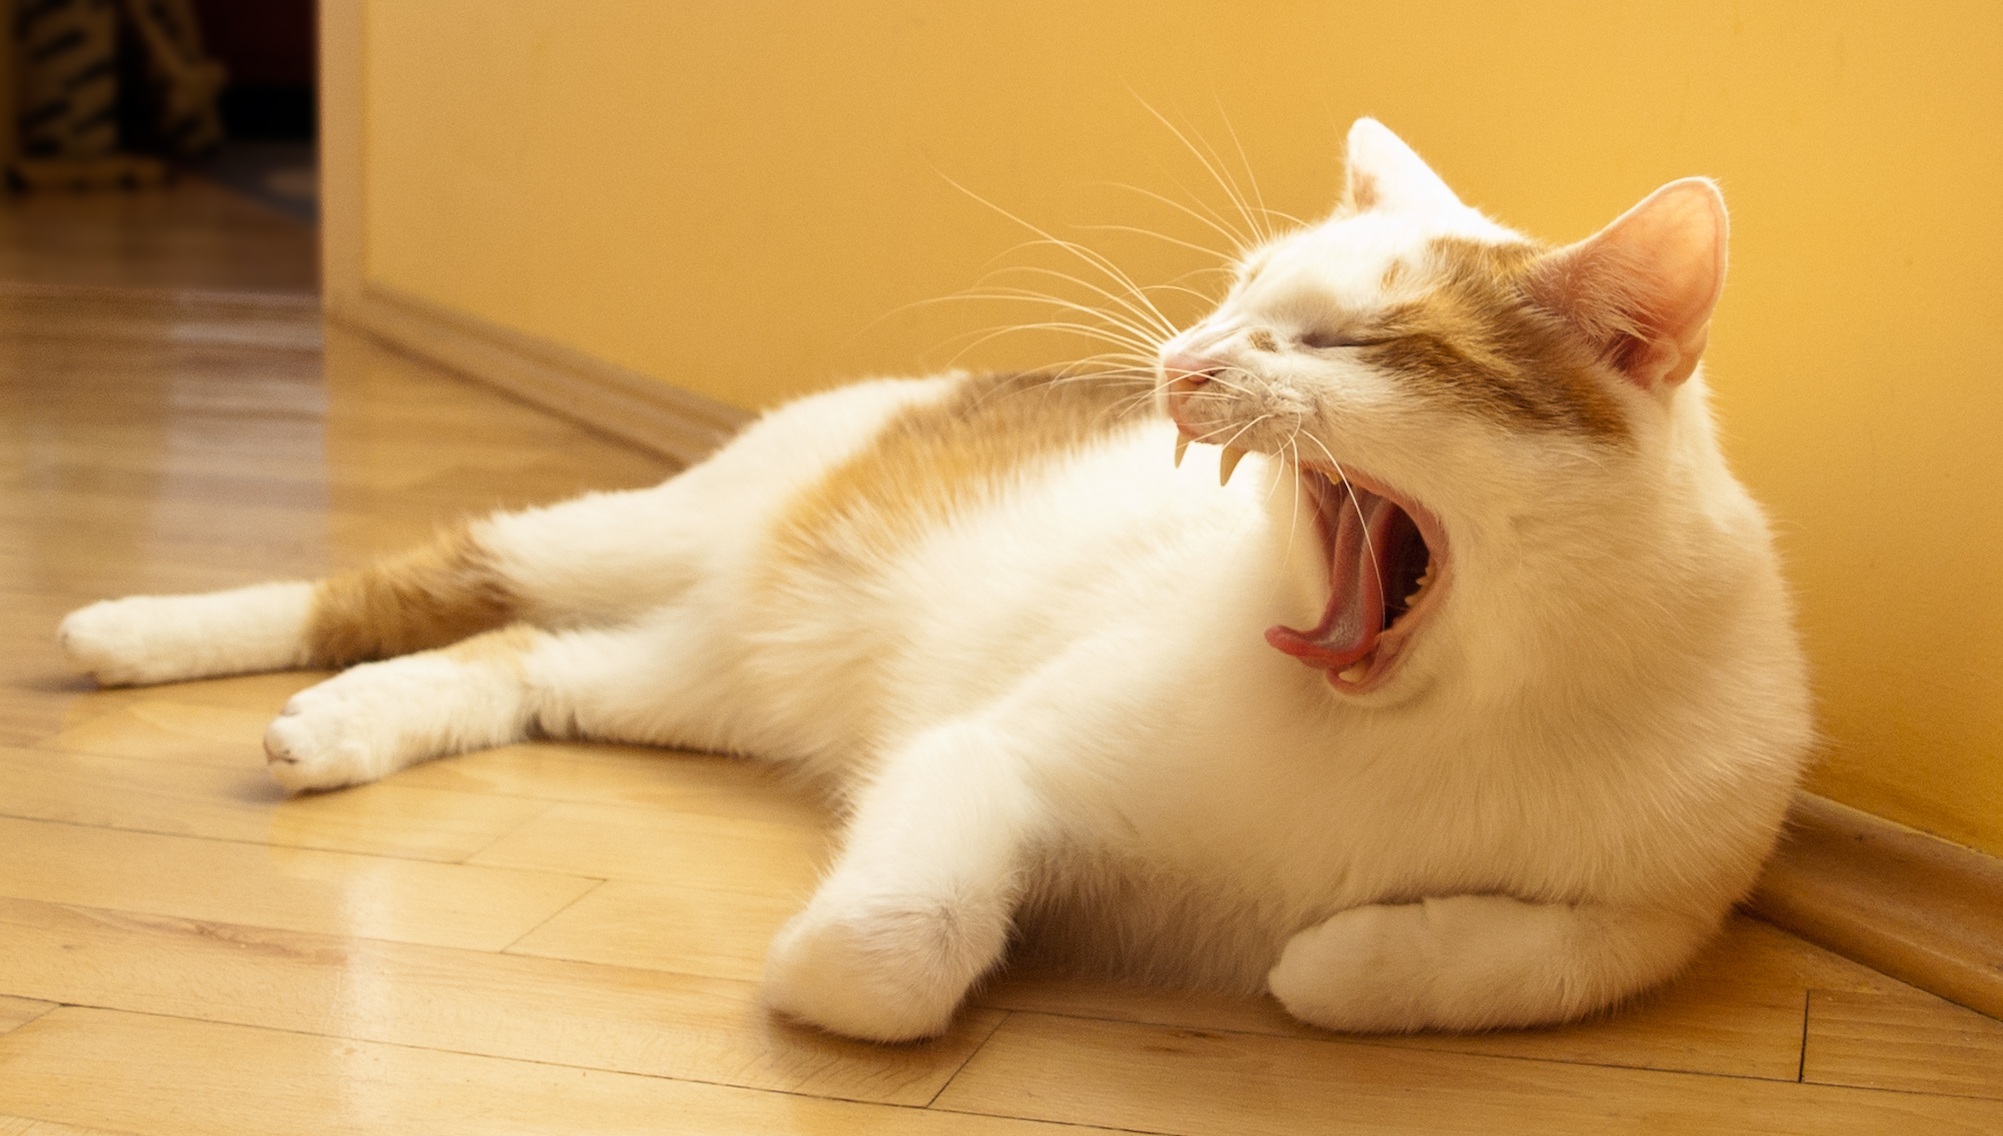
white, cat, mammal, yawn, nose, whiskers, skin, vertebrate, it lies, yawns, small to medium sized cats, cat like mammal, domestic short haired cat